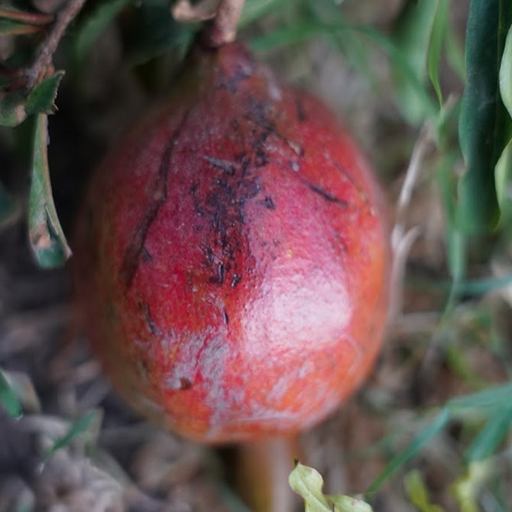
Label: Sunburn